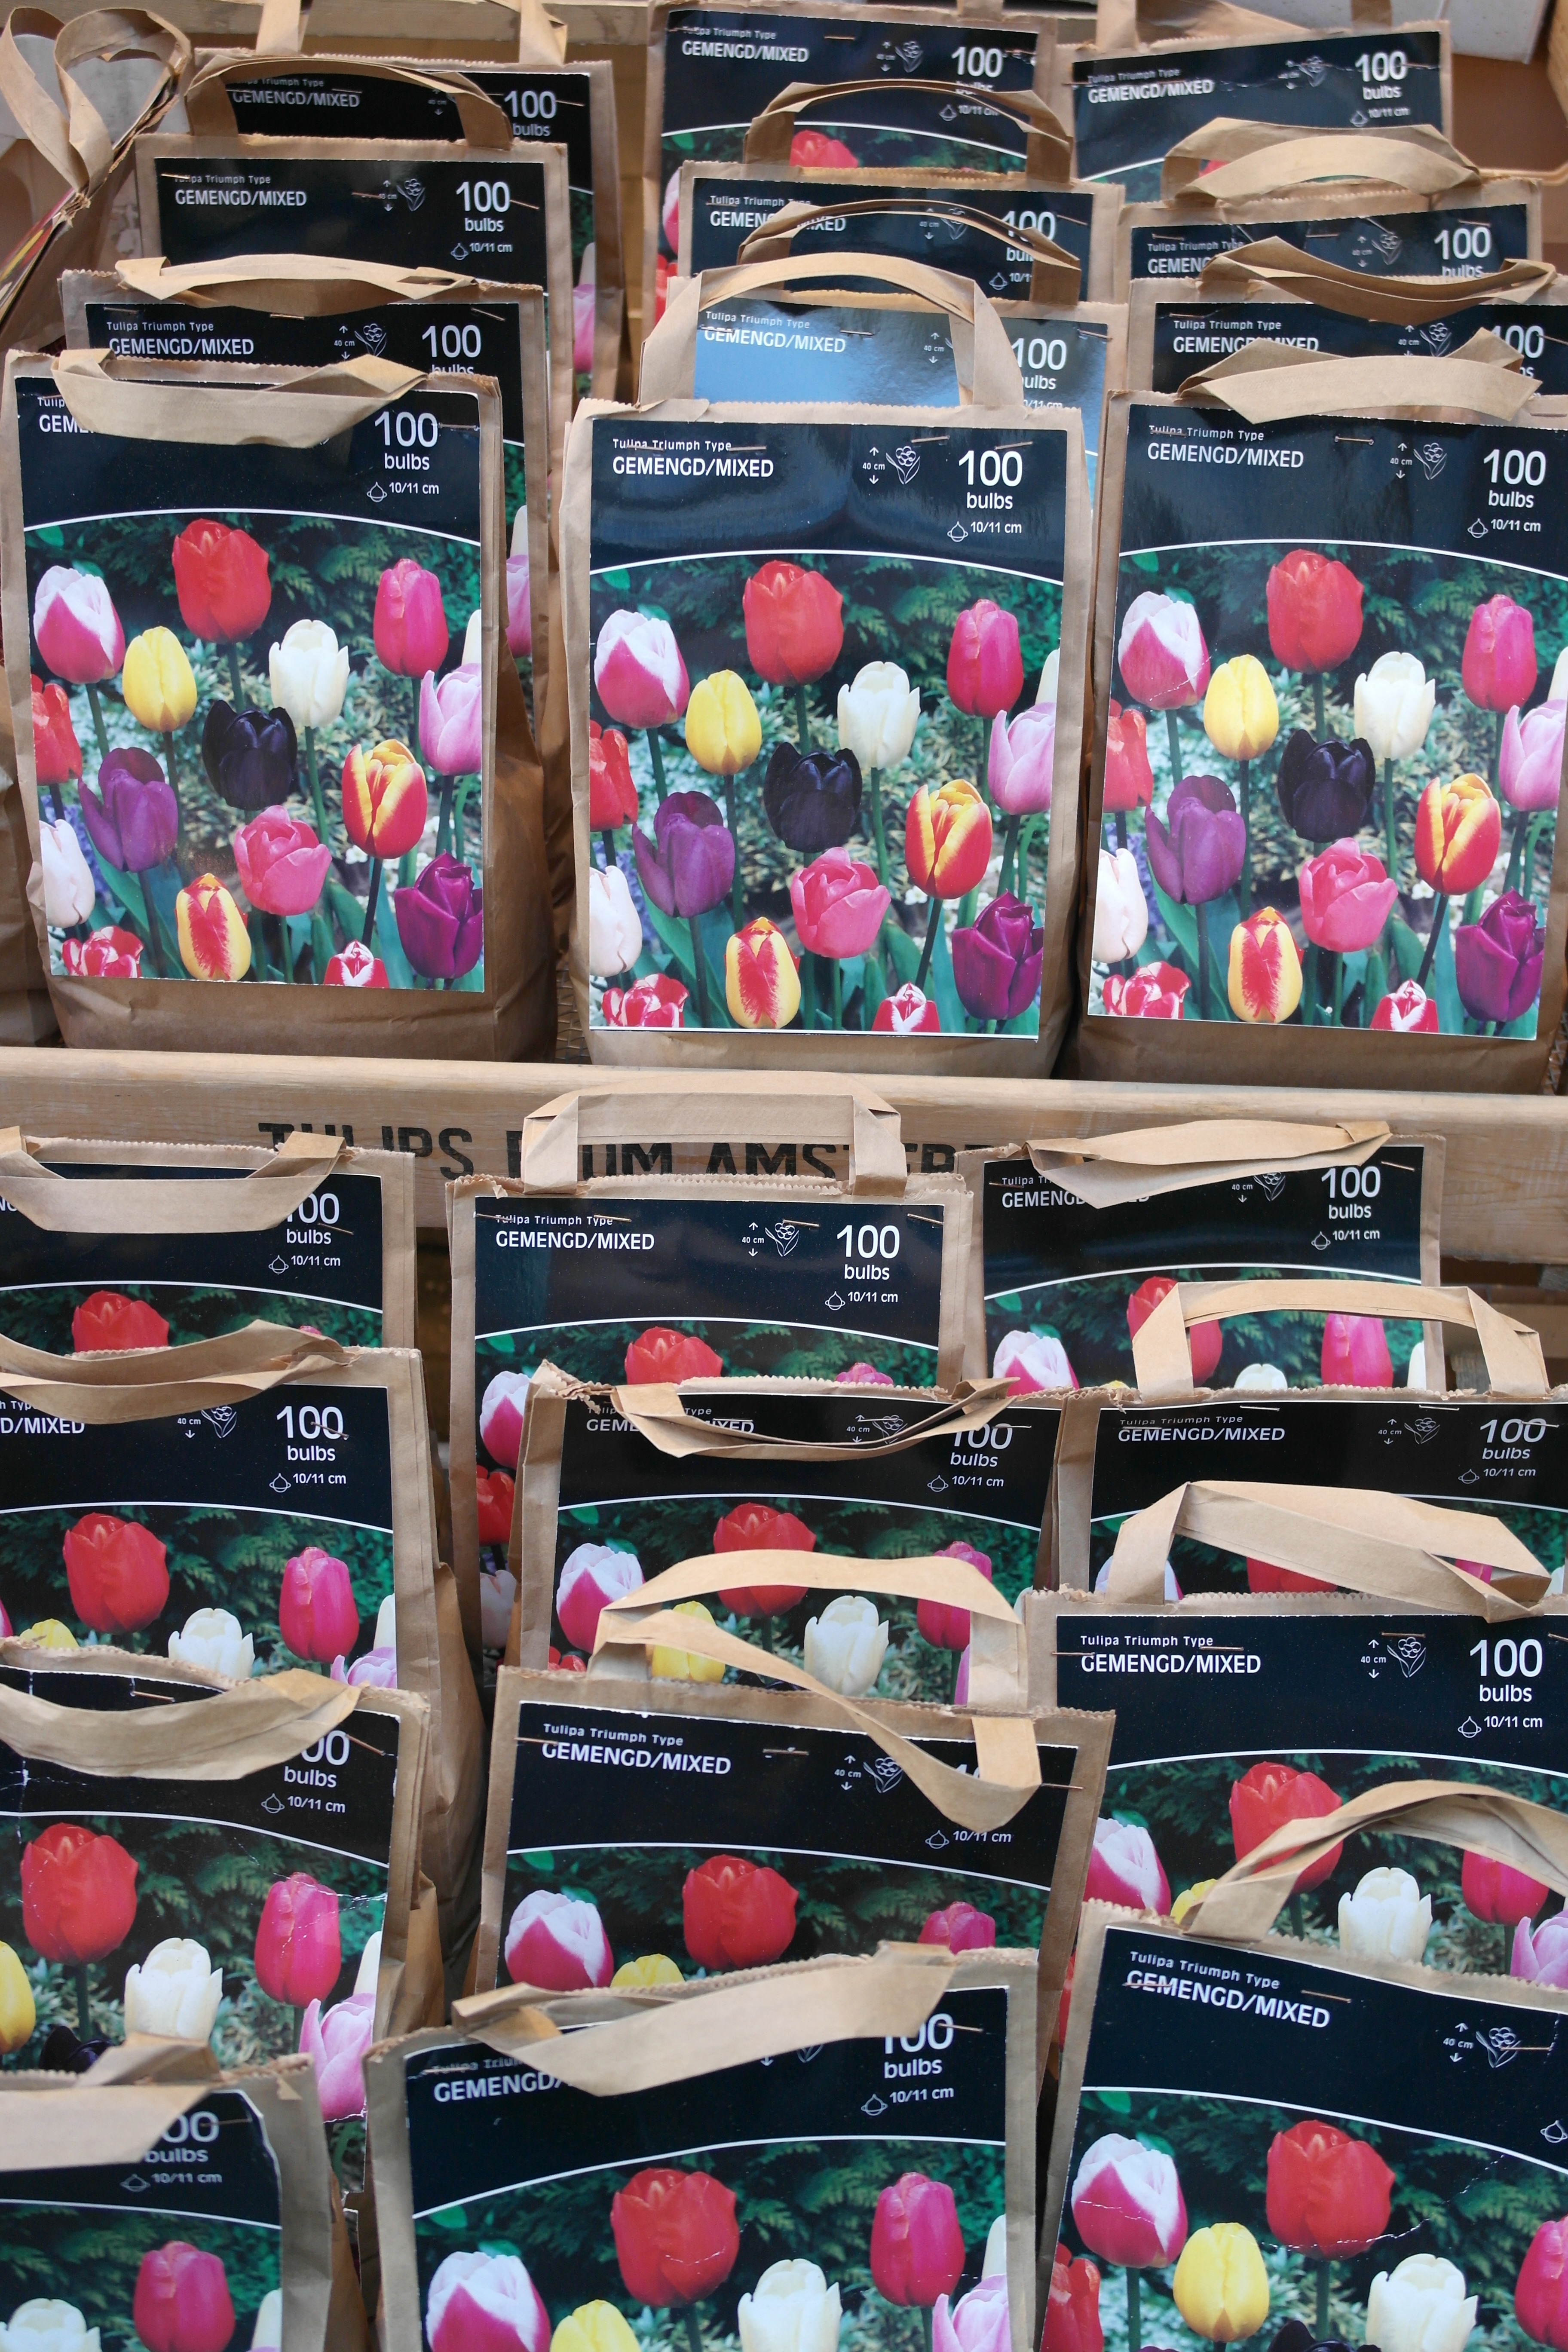
flower, tulip, spring, bulb, color, market, toy, public space, textile, art, holland, amsterdam, netherlands